Sarah Mary Taylor

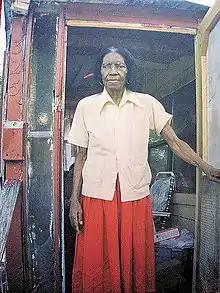
Taylor in 1997

Sarah Mary Taylor (August 12, 1916, in Anding, MS – July 10, 2000, in Yazoo City, MS) was an African American quiltmaker from Mississippi whose work attracted interest in the 1970s.